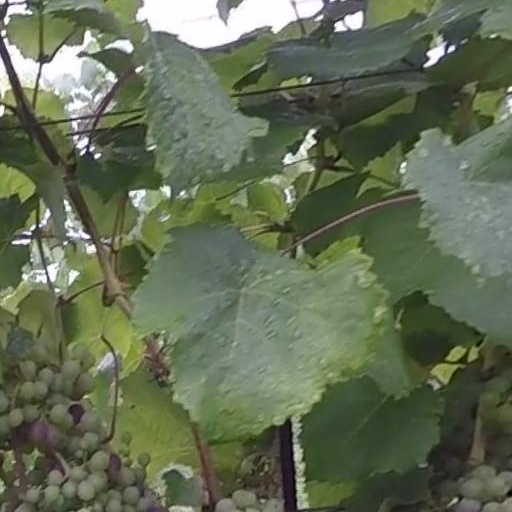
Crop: grape